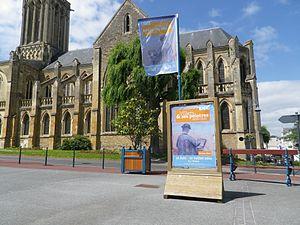
drapeau (Julien Turbiau peint par Marie-Renée Ucciani), devant l'église de Villers-sur-Mer, 12 juin 2014
Marie-Renée Ucciani est une artiste peintre et sculptrice française.